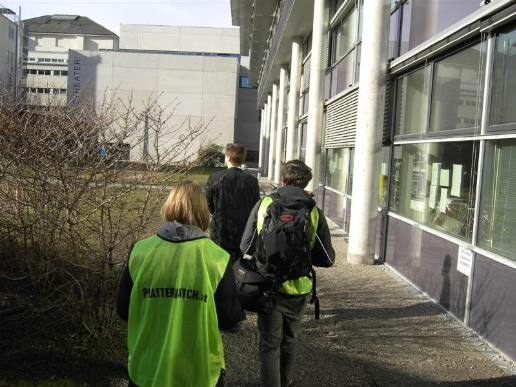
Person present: Yes